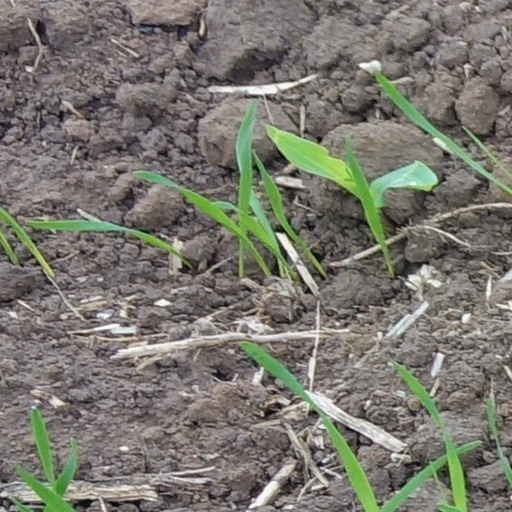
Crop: wheat